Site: brandenburg
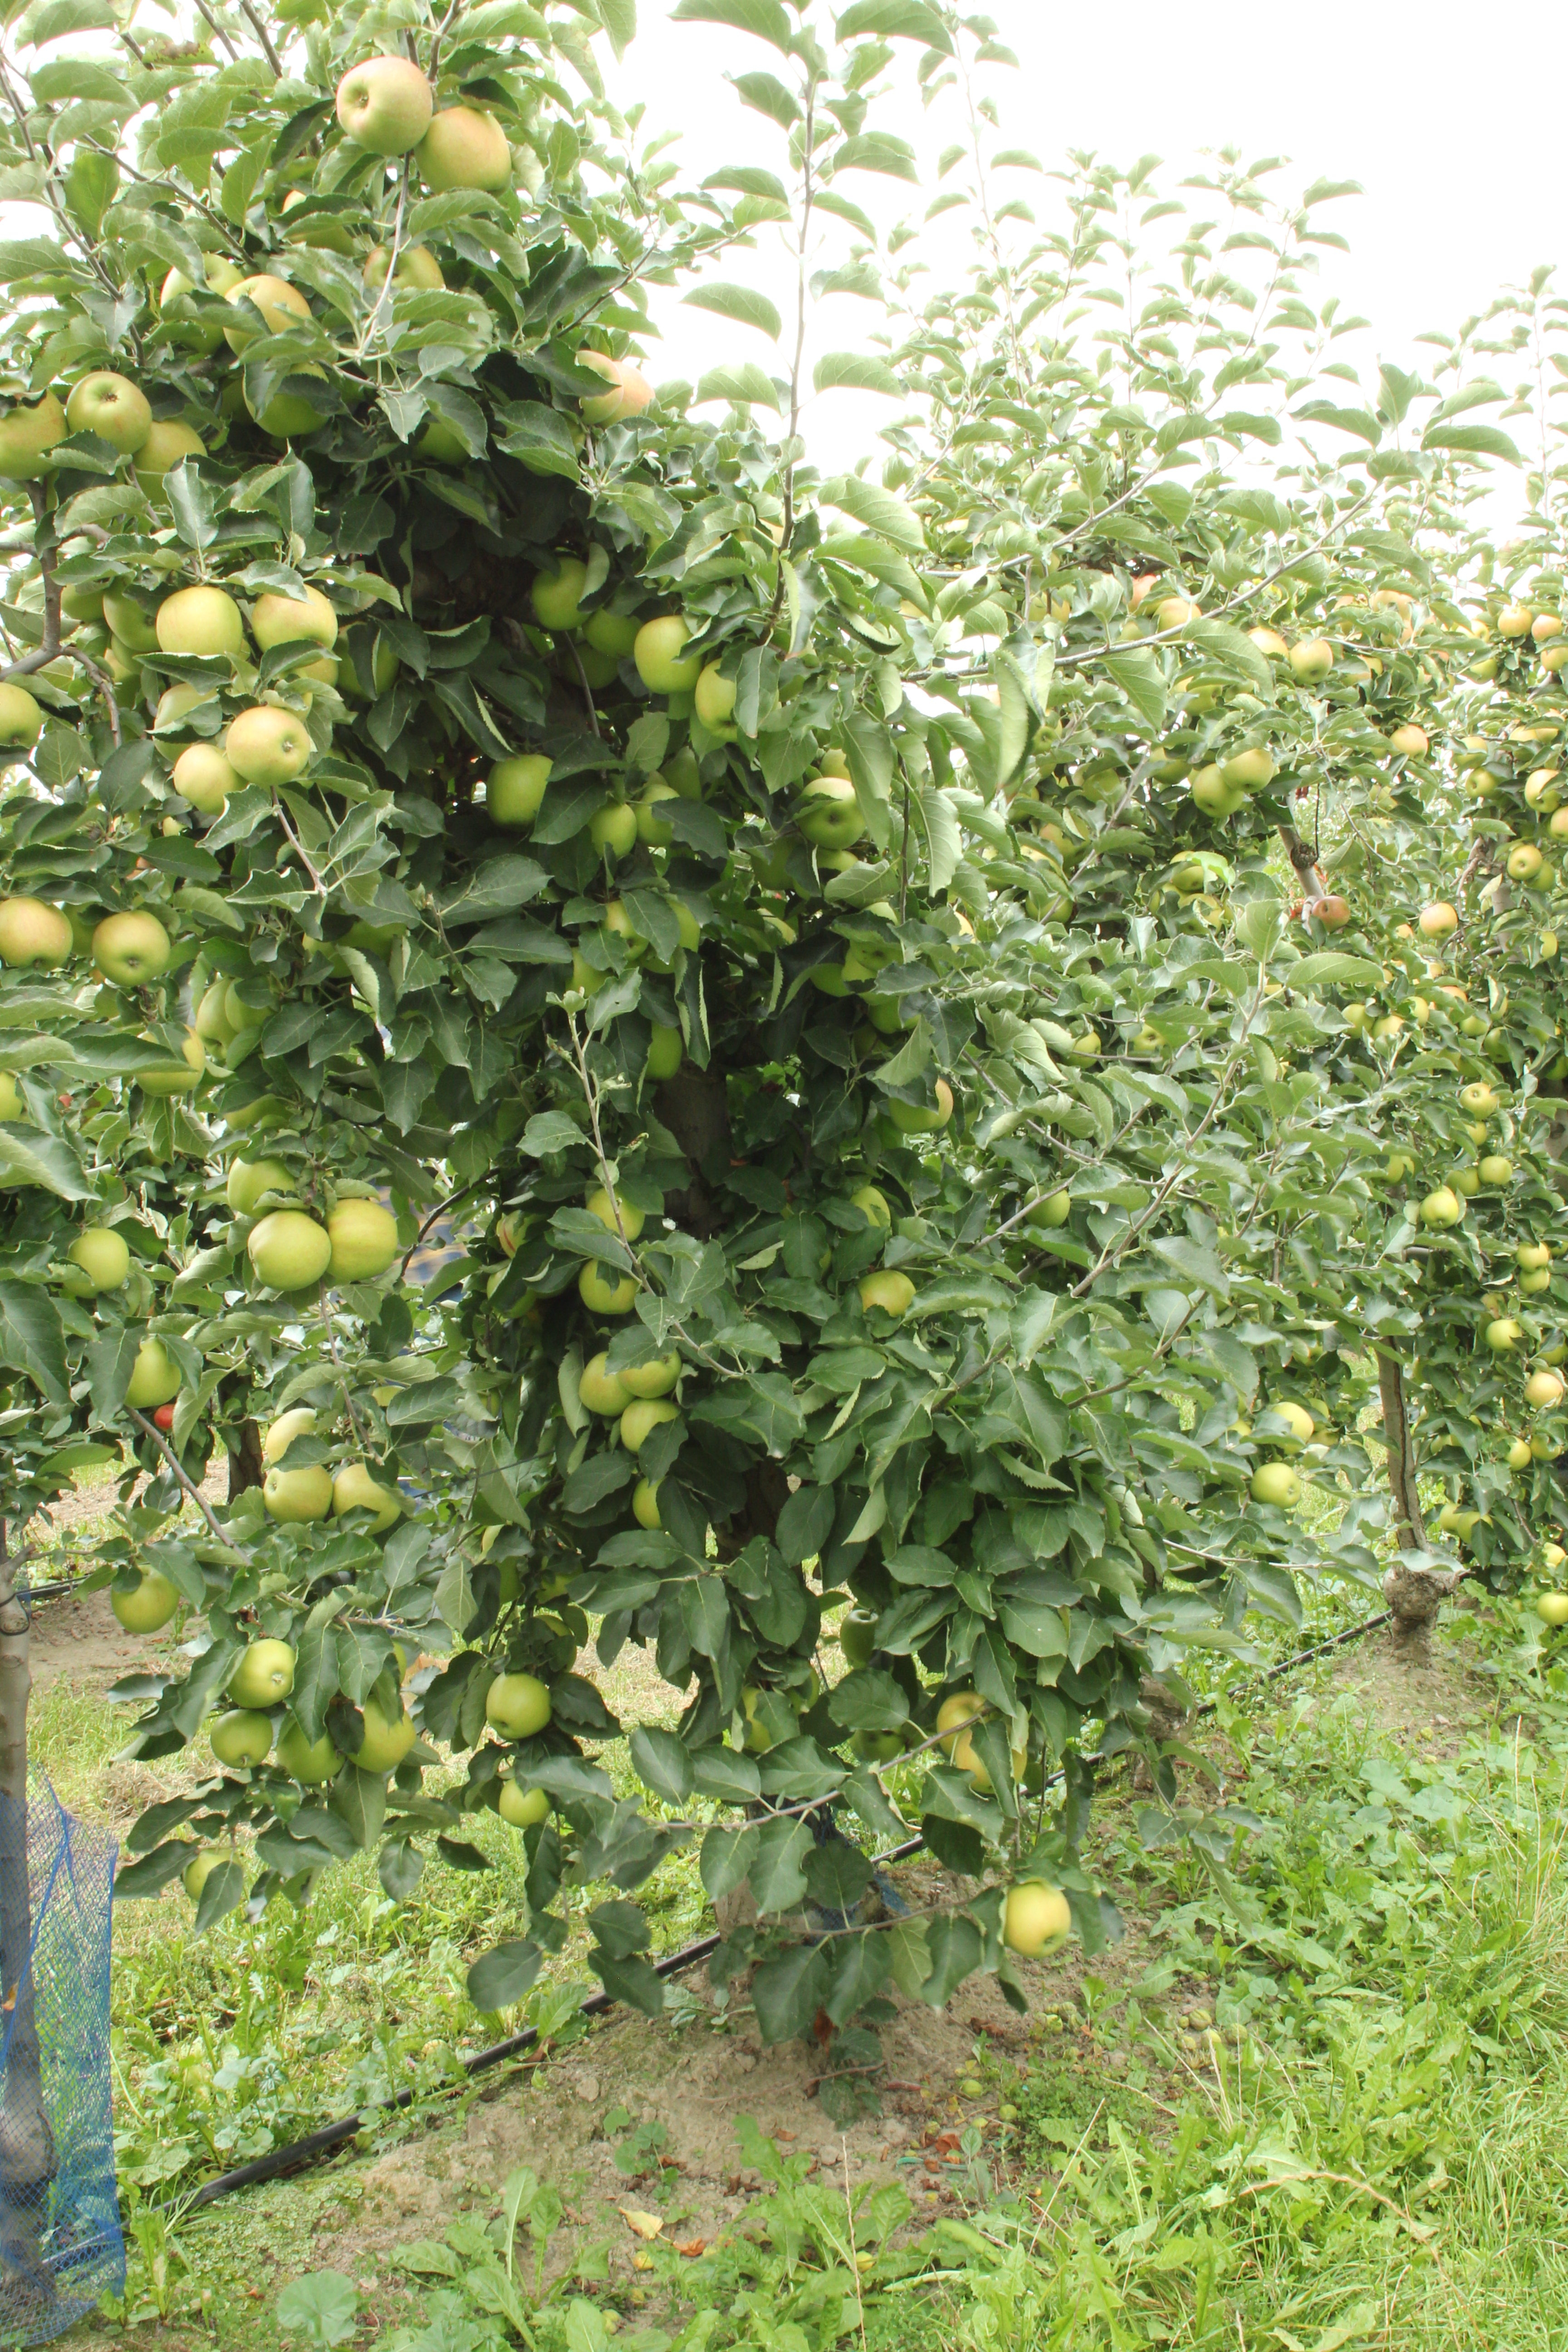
Growth stage (BBCH 87): Maturity of fruit and seed